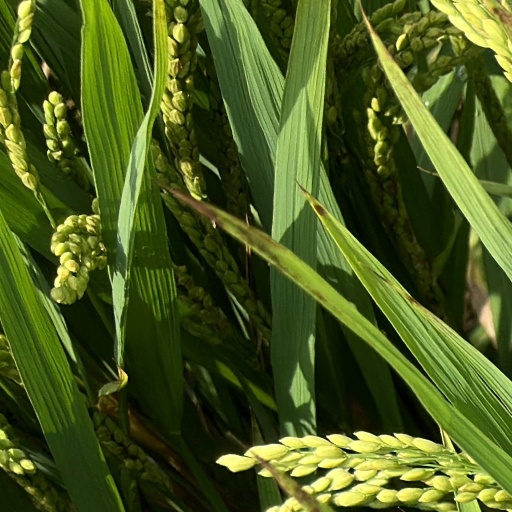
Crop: rice